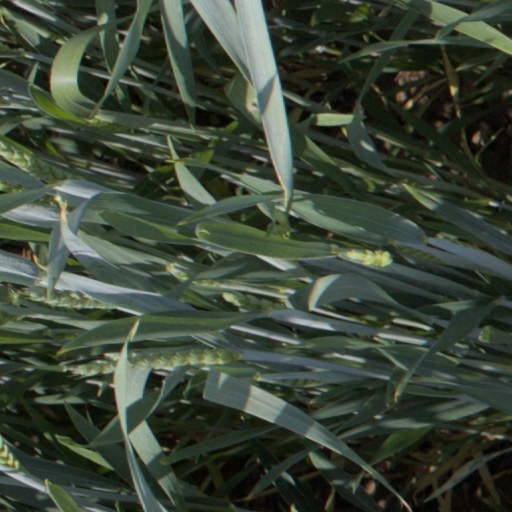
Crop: wheat